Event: Nepal Earthquake
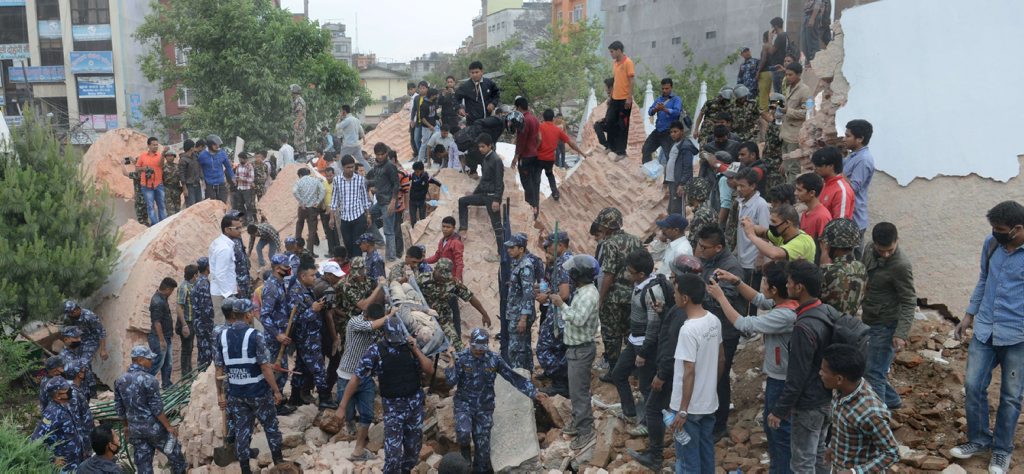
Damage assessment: damage